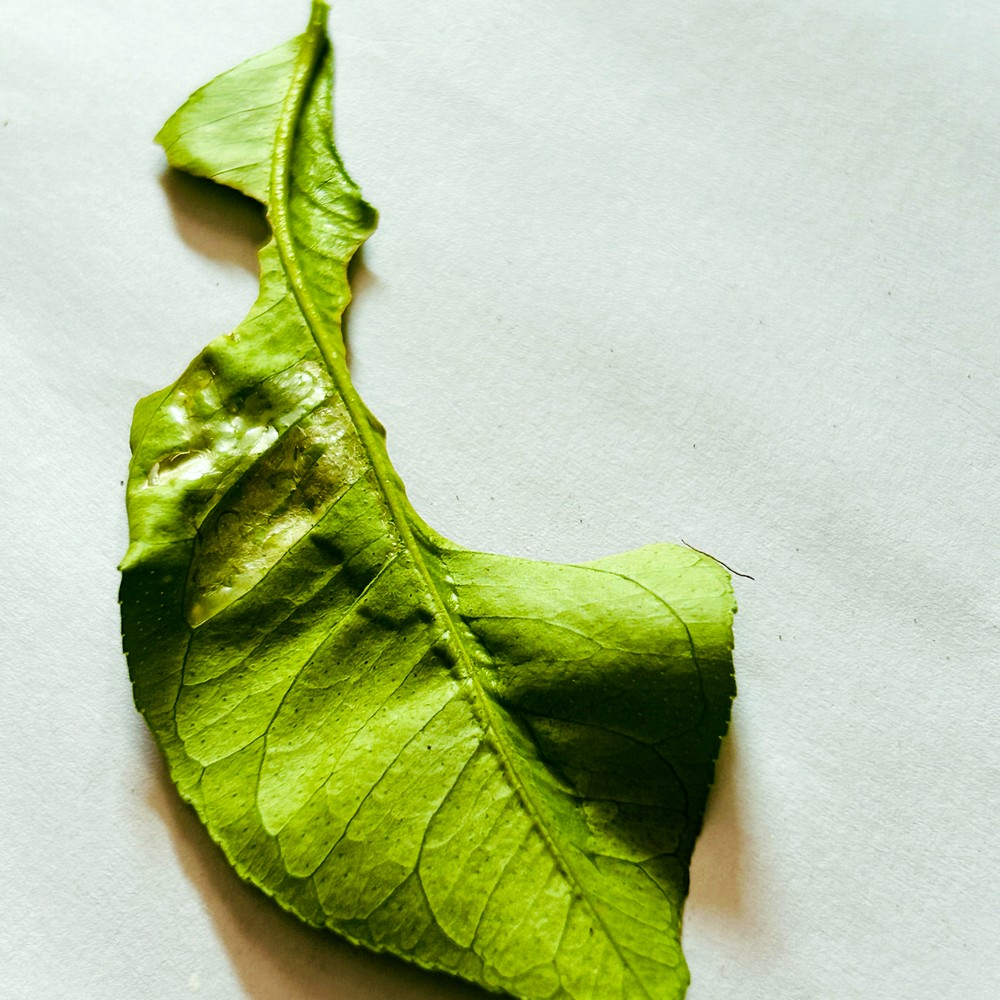
Label: Deficiency Leaf